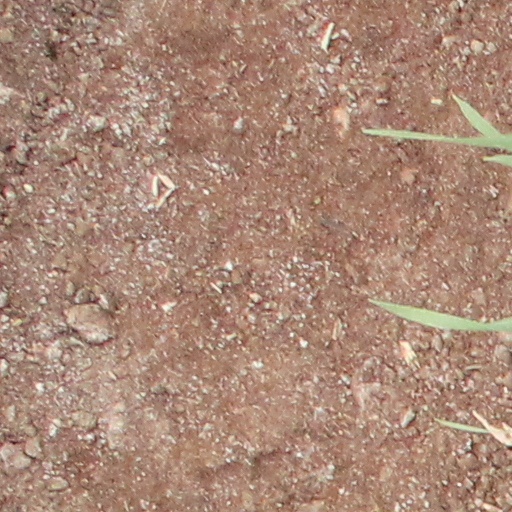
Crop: wheat